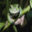
Label: frog